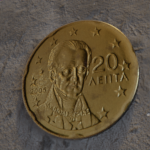
Coin value: 20cents
Country: gr
Edition: standard